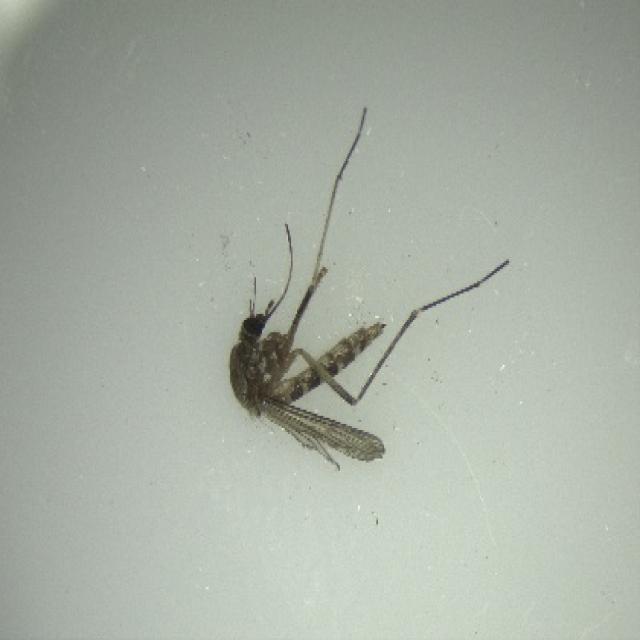
Species: aedes_vexans